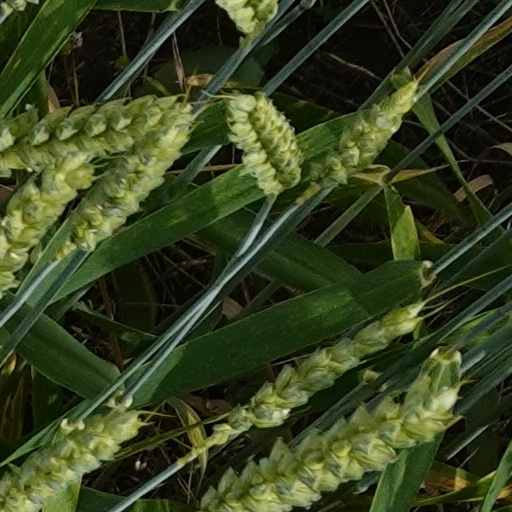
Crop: wheat